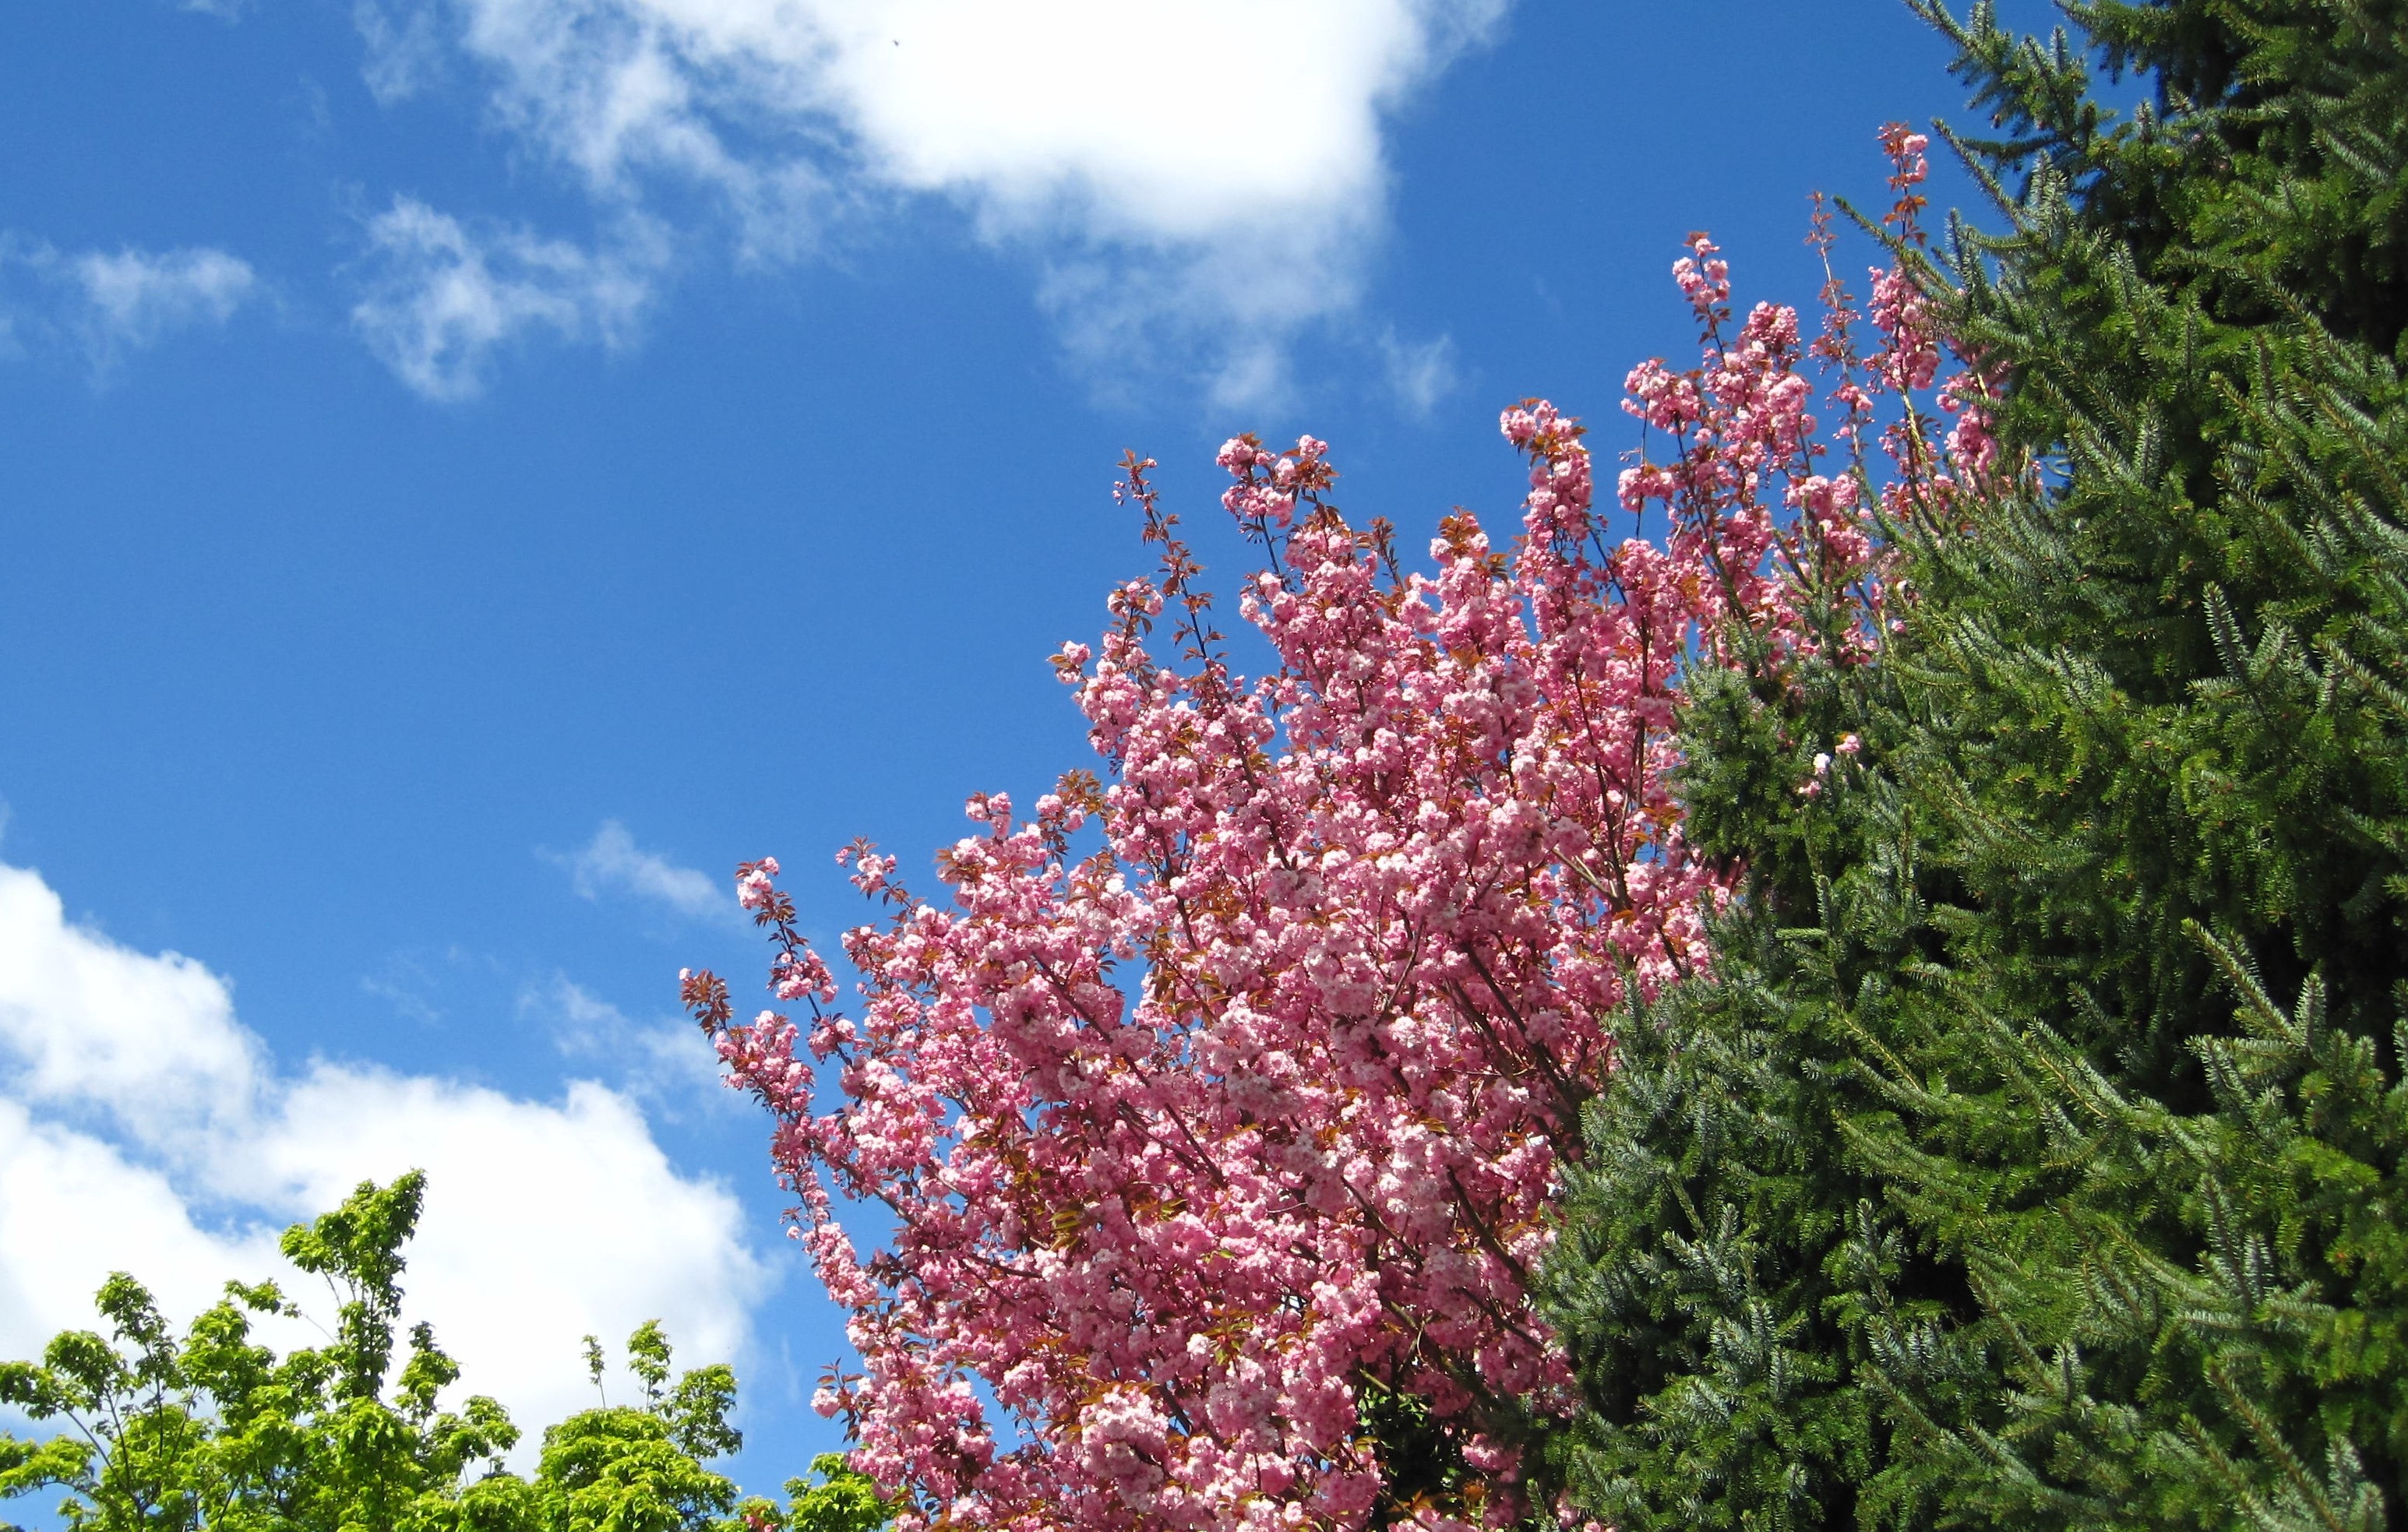
tree, nature, branch, blossom, plant, sky, meadow, flower, spring, green, botany, garden, fir, flora, cherry blossom, blue sky, shrub, may, ecosystem, cherry, lenz, biome, flourishing tree, green and pink, woody plant, land plant